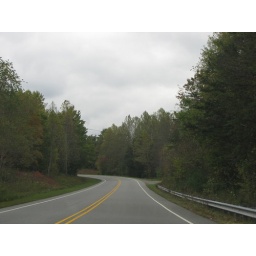
A road in Grandfather mountain